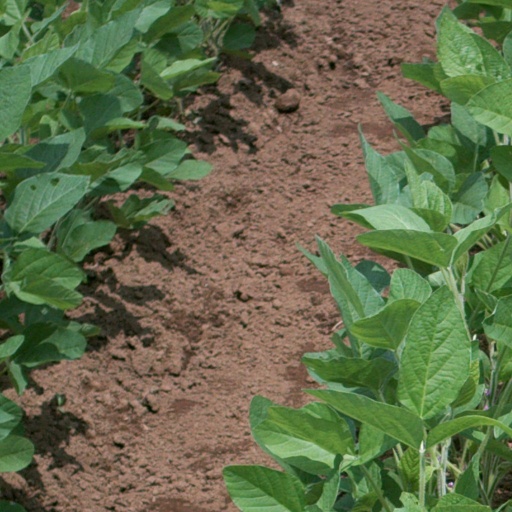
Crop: soybean